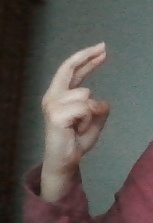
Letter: zay